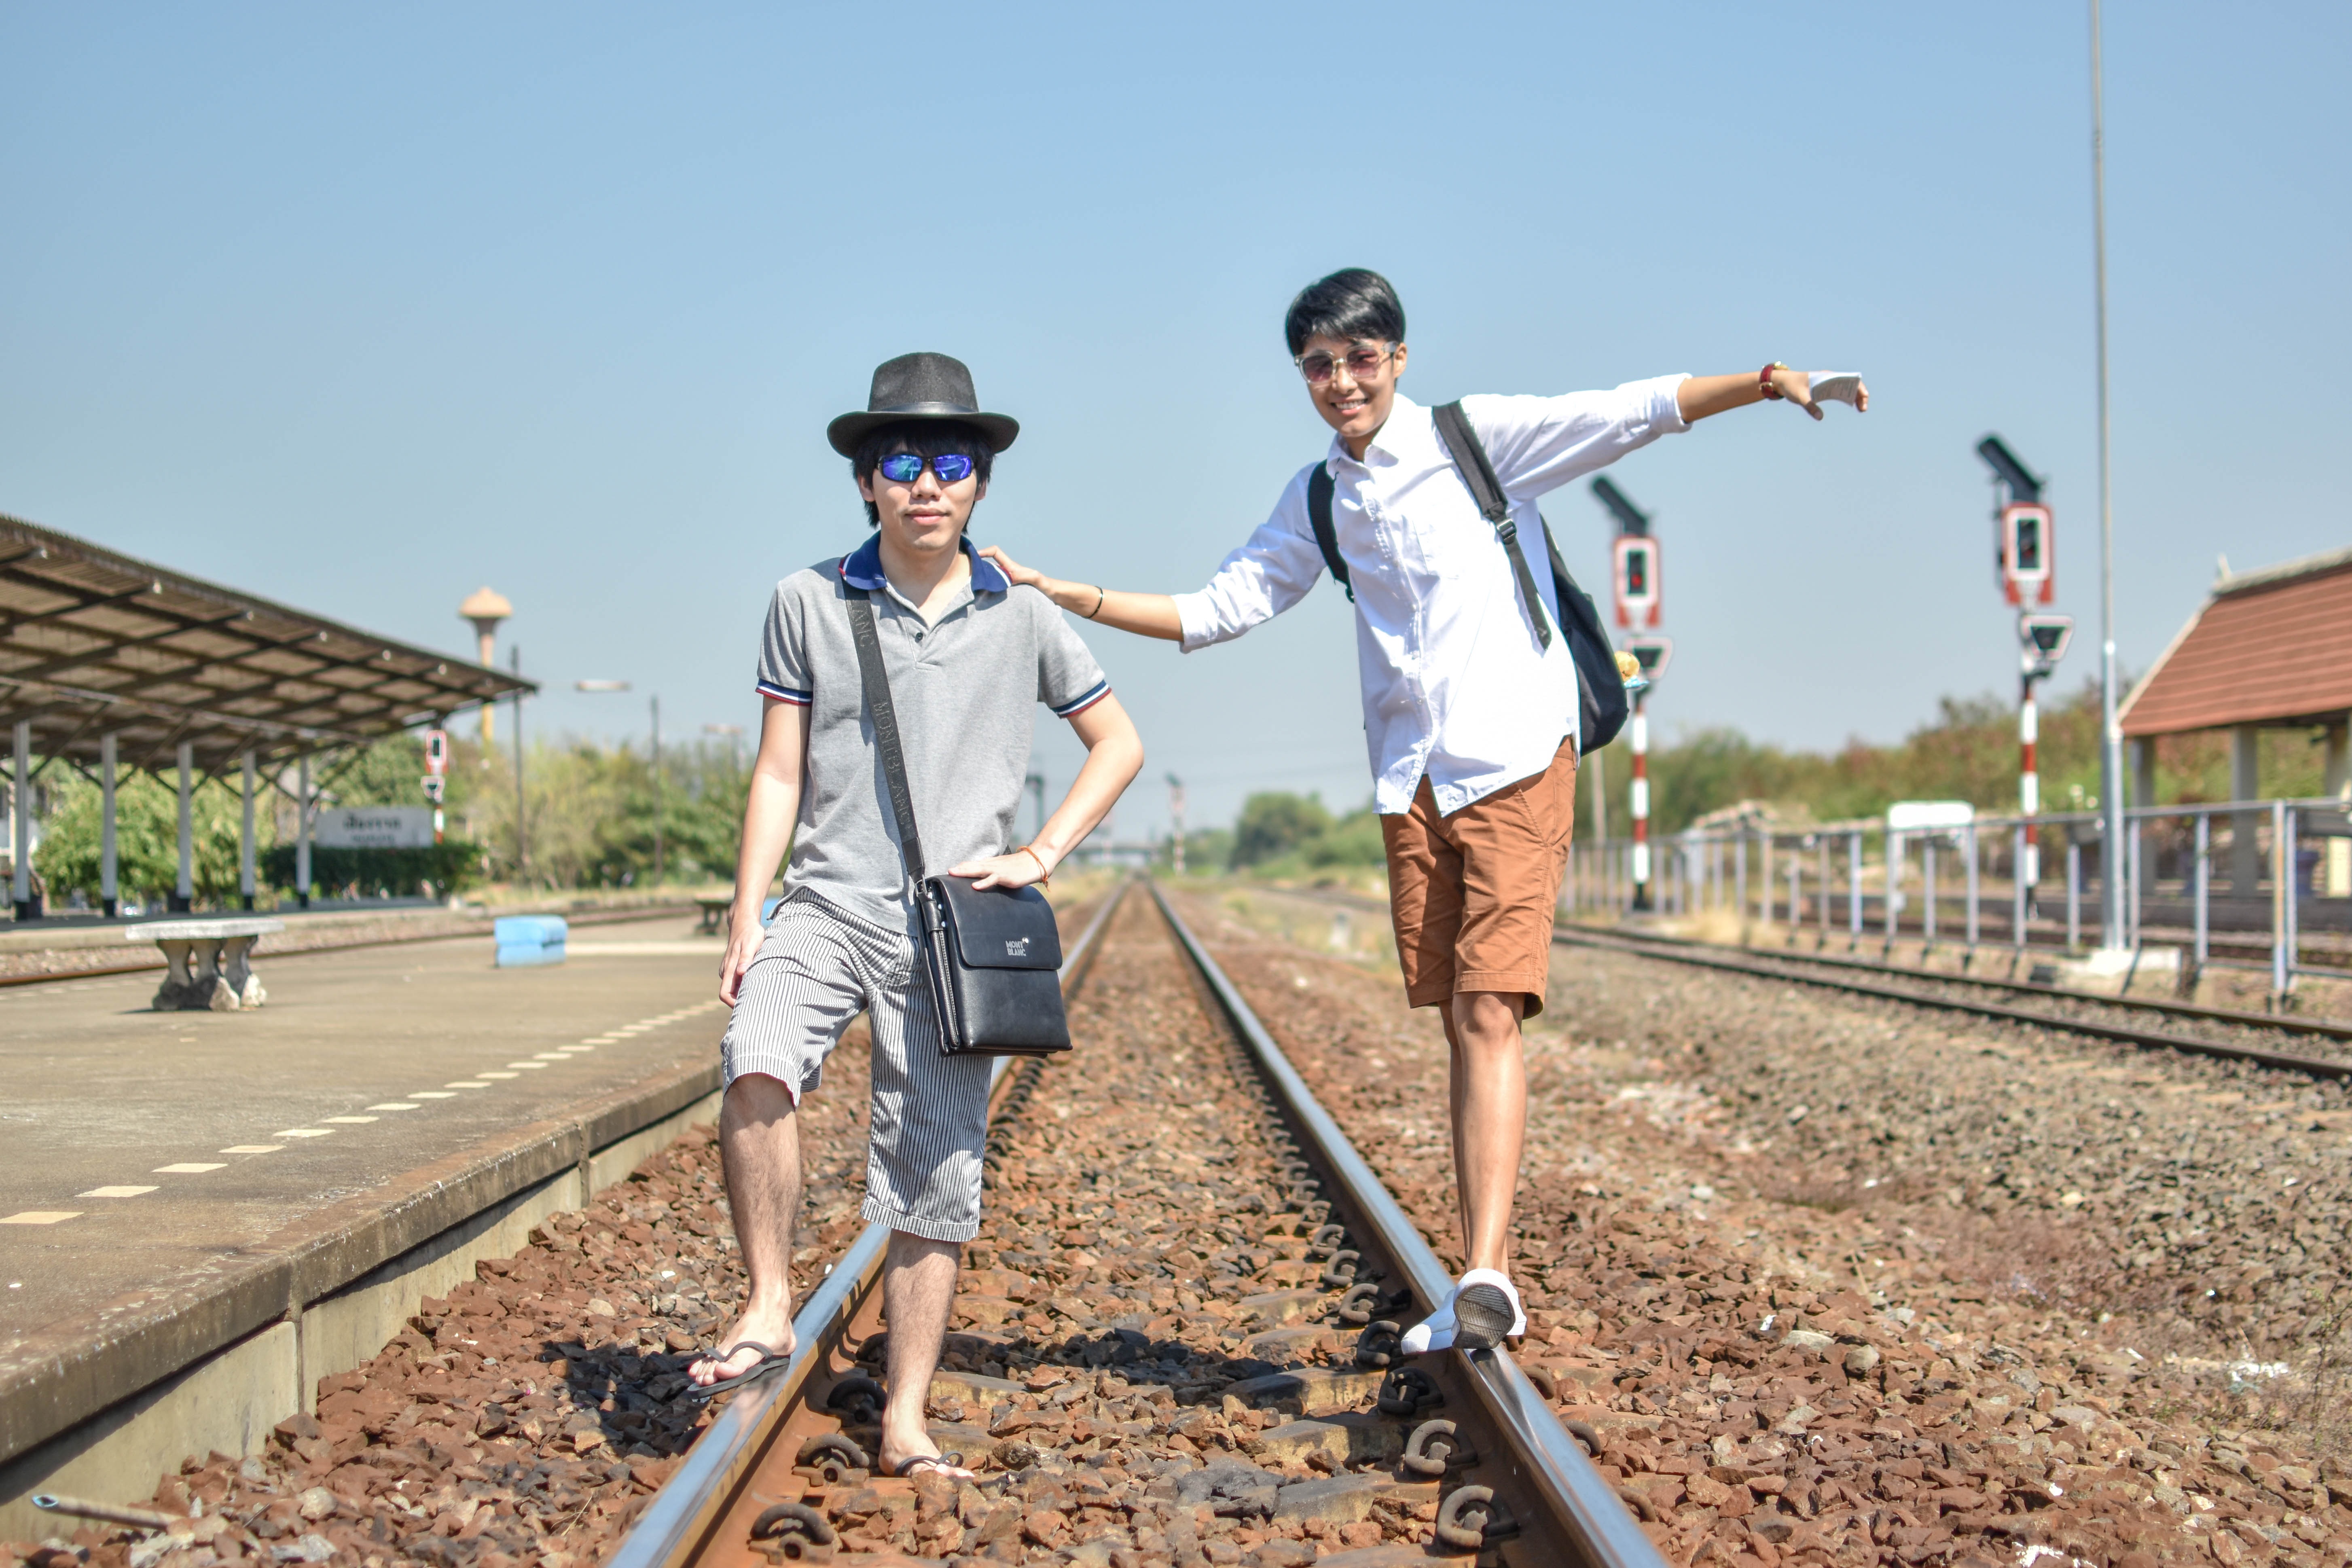
friend, railroad, train, travel, tourists, the train station, thailand, station, the rail convoy